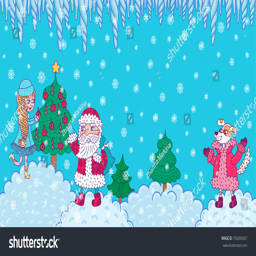
person , film character and cute dog on the background of a winter landscape .